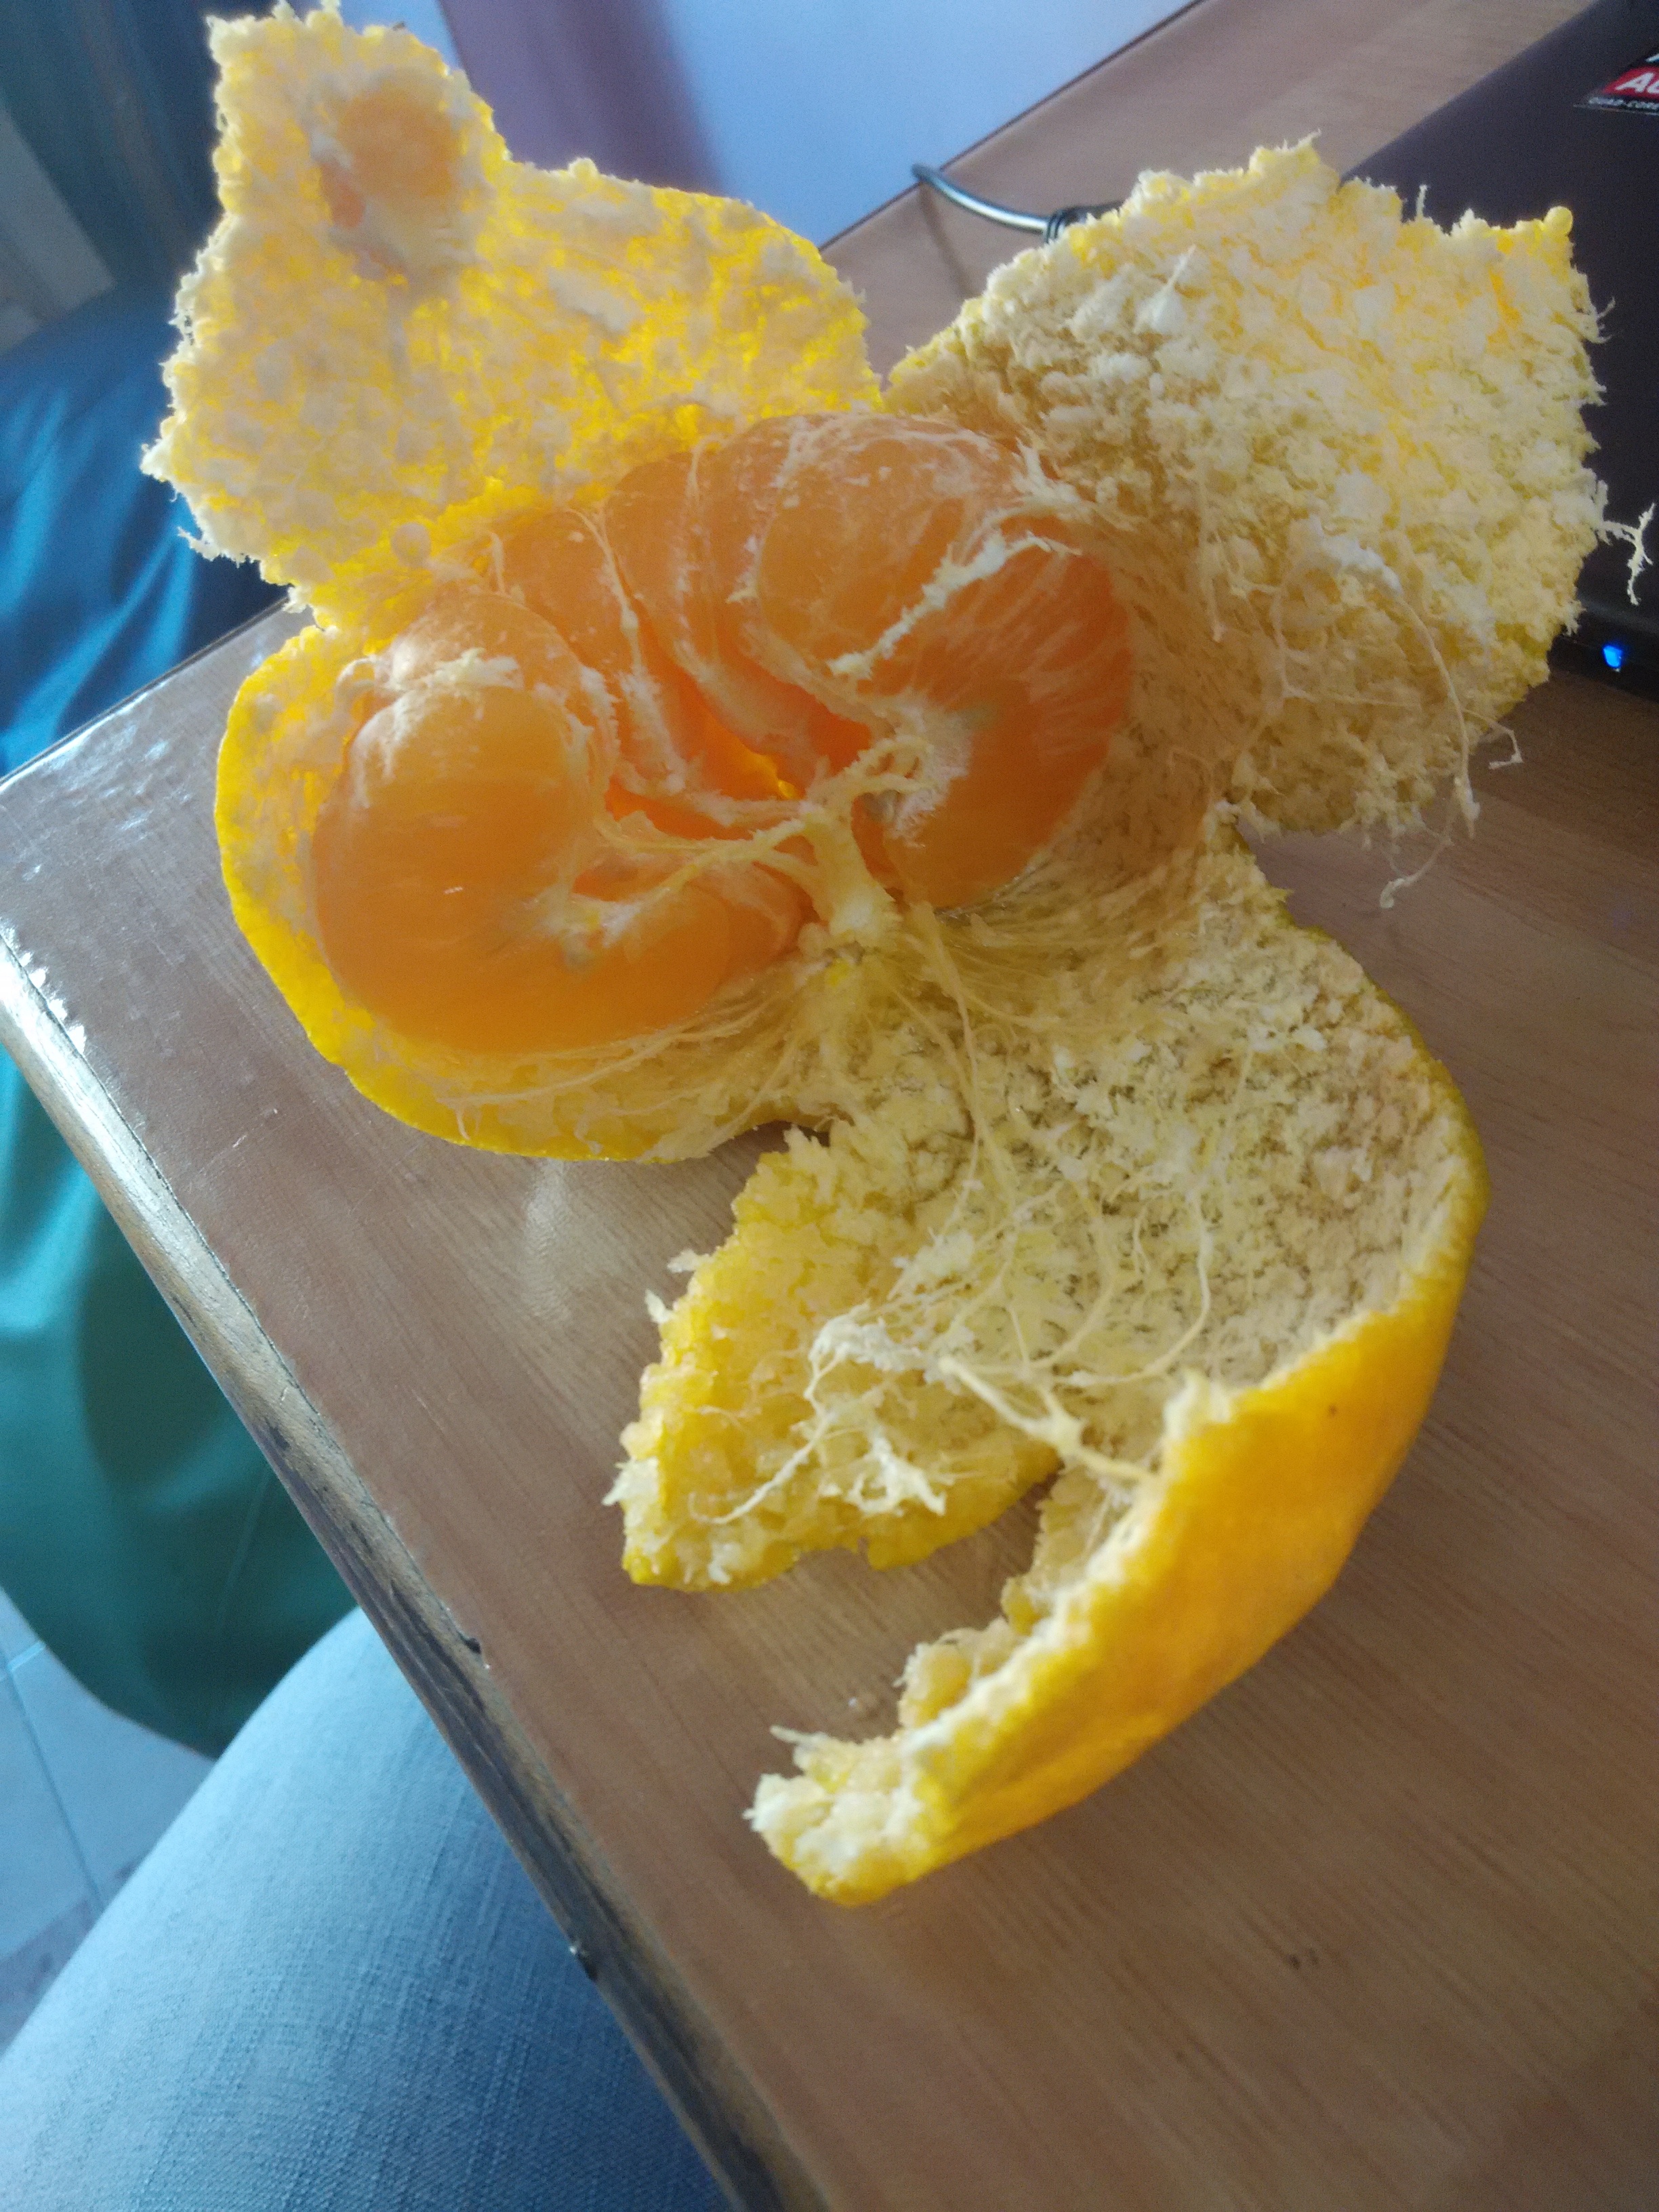
plant, fruit, orange, dish, meal, food, produce, breakfast, cuisine, citrus, flowering plant, land plant